Surface rupture

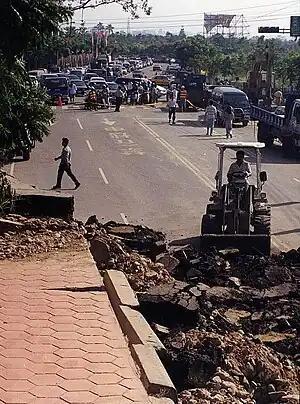
Consequences of the Chi-Chi earthquake, Jiji, Nantou County, Taiwan

Where there are thick superficial deposits overlying the trace of the faults, the resulting surface effects are typically more discontinuous. Where there is little or no superficial deposits, the surface rupture is generally continuous, except where the earthquake rupture affects more than one fault, which can lead to complex patterns of surface faulting, such as in the 1992 Landers earthquake.